Wagria

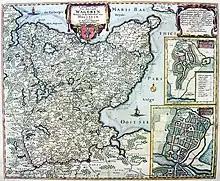
Historical map of Wagria (ca. 1682-88)

Wagria ("Waierland" or "Wagerland") is the northeastern part of Holstein in the German state of Schleswig-Holstein, corresponding roughly to the districts of Plön and Ostholstein. The word "Wagria" is derived from the Slavic Lechites tribe of Wagri.